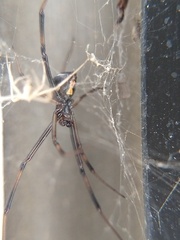
Species: Lactrodectus_hesperus